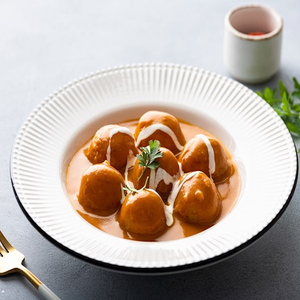
Dish: kofta